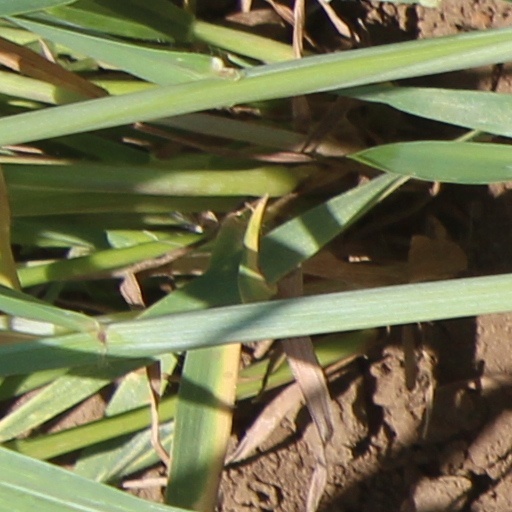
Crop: wheat